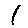
Label: 1